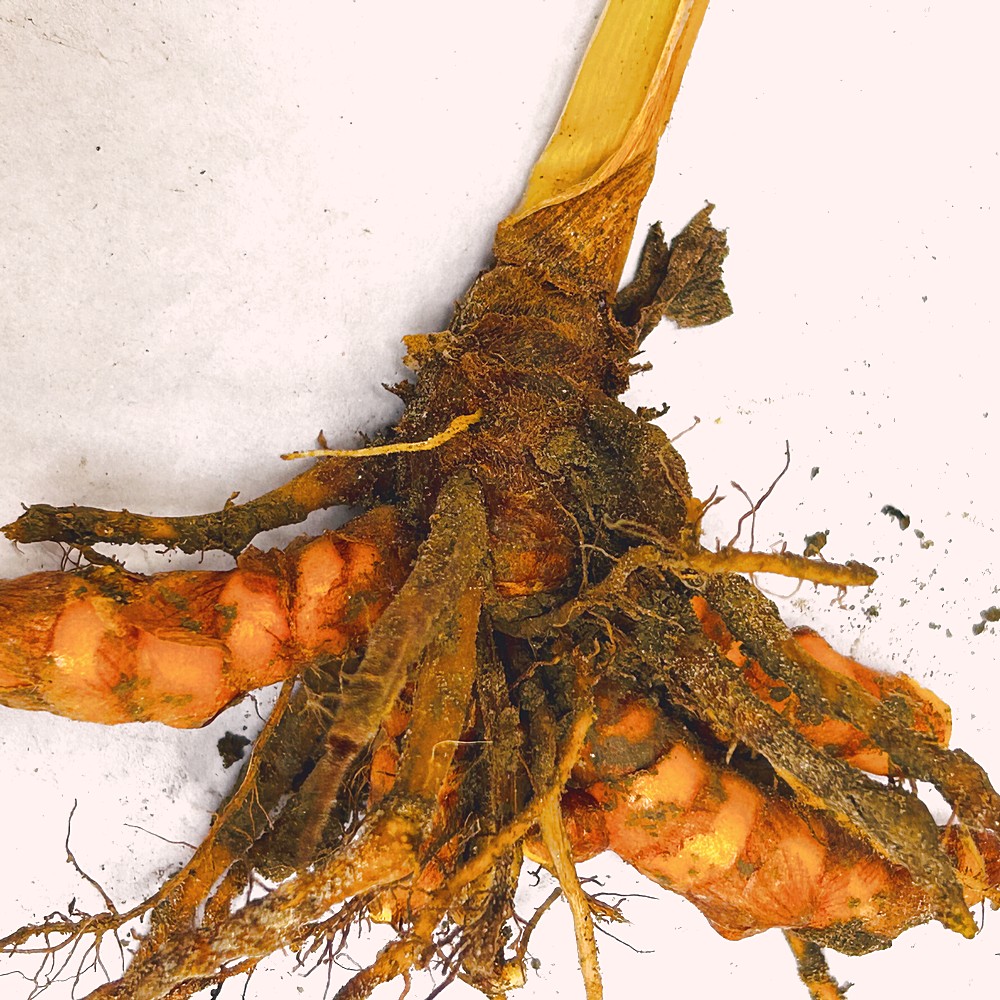
Label: Rhizome Healthy Root